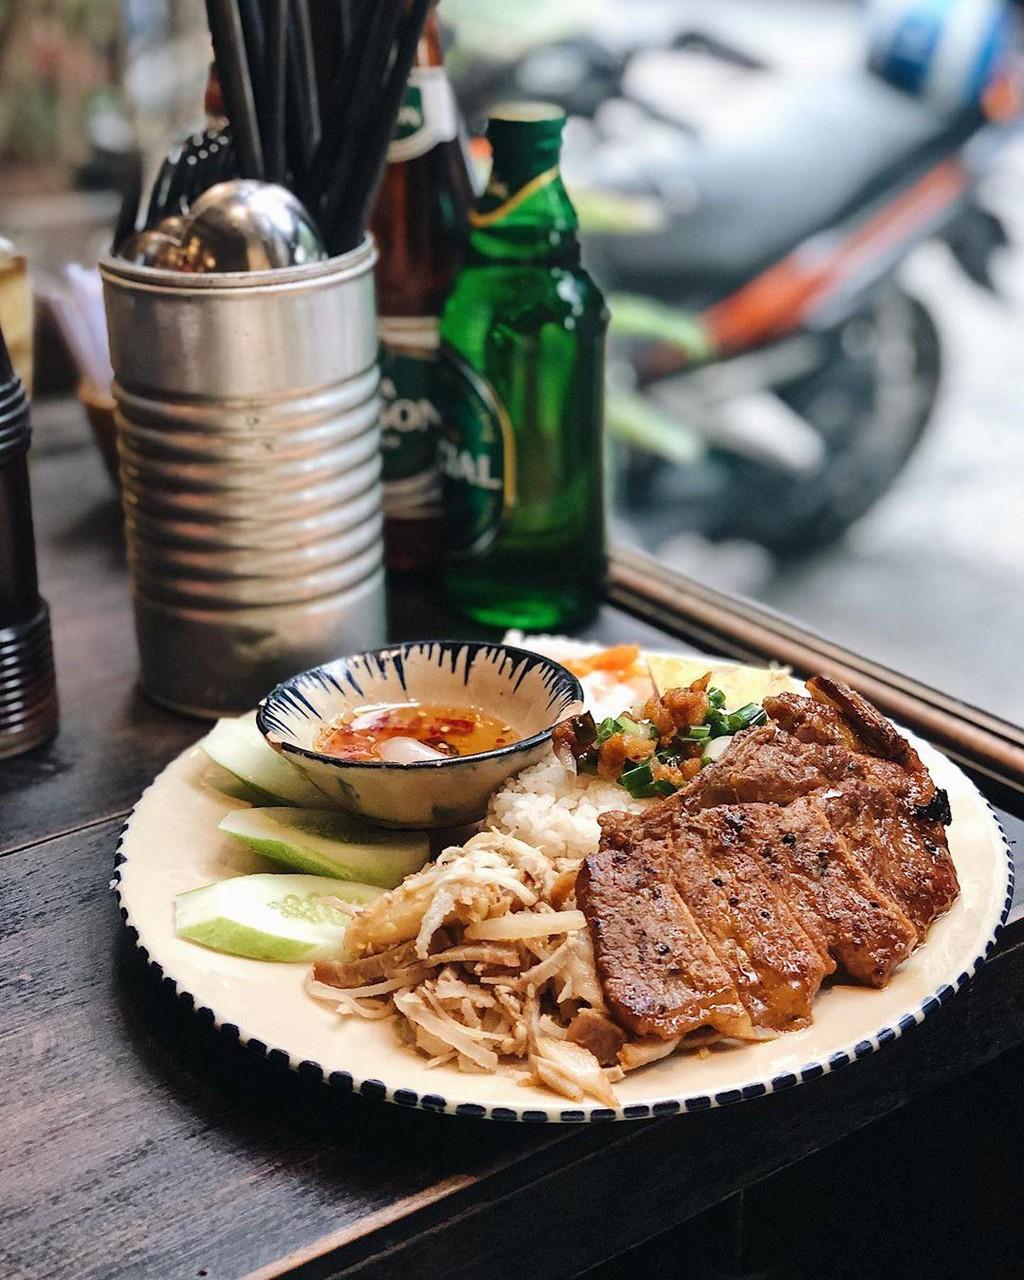
có một đĩa cơm tấm xuất hiện ở trong bức ảnh